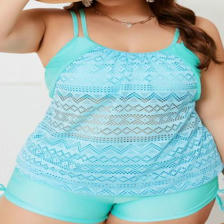
Label: Modal